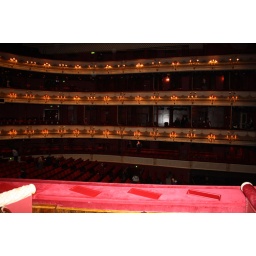
This is the box i sat in to see sleeping beauty, this is the view from the grand tier